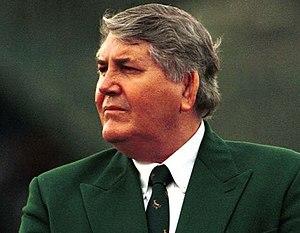
Oswald Louis Petrus Poleÿ Luyt est un joueur de rugby à XV, un homme d'affaires et un homme politique sud-africain. Il fut président de la fédération sud-africaine de rugby de 1994 à 1998 et député de l'Alliance fédérale de 1999 à 2001.